Photography

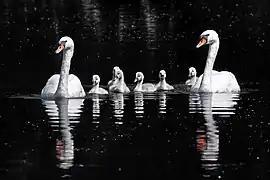
Mute swans and their cygnets photographed on Wolvercote lakes

In parallel to this development, the then largely separate interface between painting and photography was closed in the second half of the 20th century with the chemigram of Pierre Cordier and the chemogram of Josef H. Neumann. In 1974 the chemograms by Josef H. Neumann concluded the separation of the painterly background and the photographic layer by showing the picture elements in a symbiosis that had never existed before, as an unmistakable unique specimen, in a simultaneous painterly and at the same time real photographic perspective, using lenses, within a photographic layer, united in colors and shapes. This Neumann chemogram from the 1970s thus differs from the beginning of the previously created cameraless chemigrams of a Pierre Cordier and the photogram Man Ray or László Moholy-Nagy of the previous decades. These works of art were almost simultaneous with the invention of photography by various important artists who characterized Hippolyte Bayard, Thomas Wedgwood, William Henry Fox Talbot in their early stages, and later Man Ray and László Moholy-Nagy in the twenties and by the painter in the thirties Edmund Kesting and Christian Schad by draping objects directly onto appropriately sensitized photo paper and using a light source without a camera.